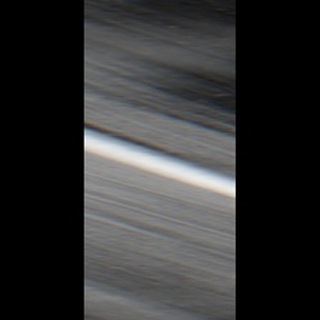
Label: healthy_sugarcane